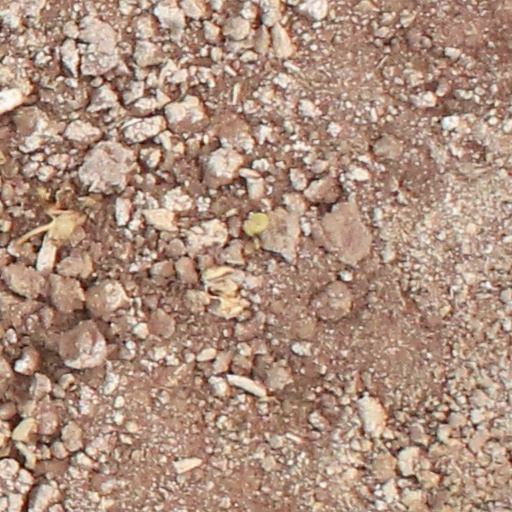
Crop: wheat